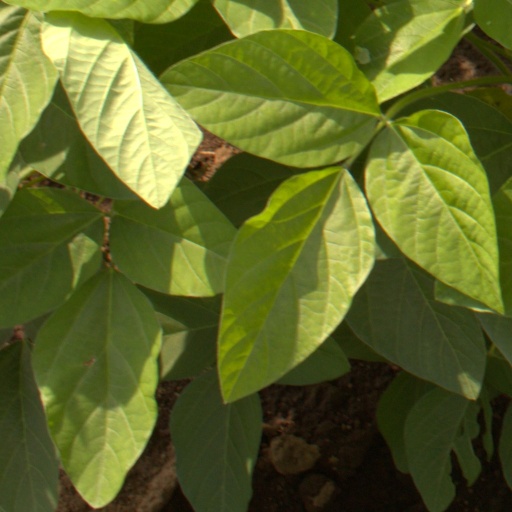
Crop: soybean